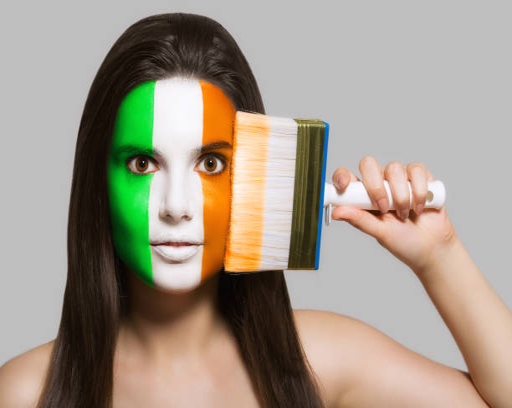
a woman 's face in the national colors